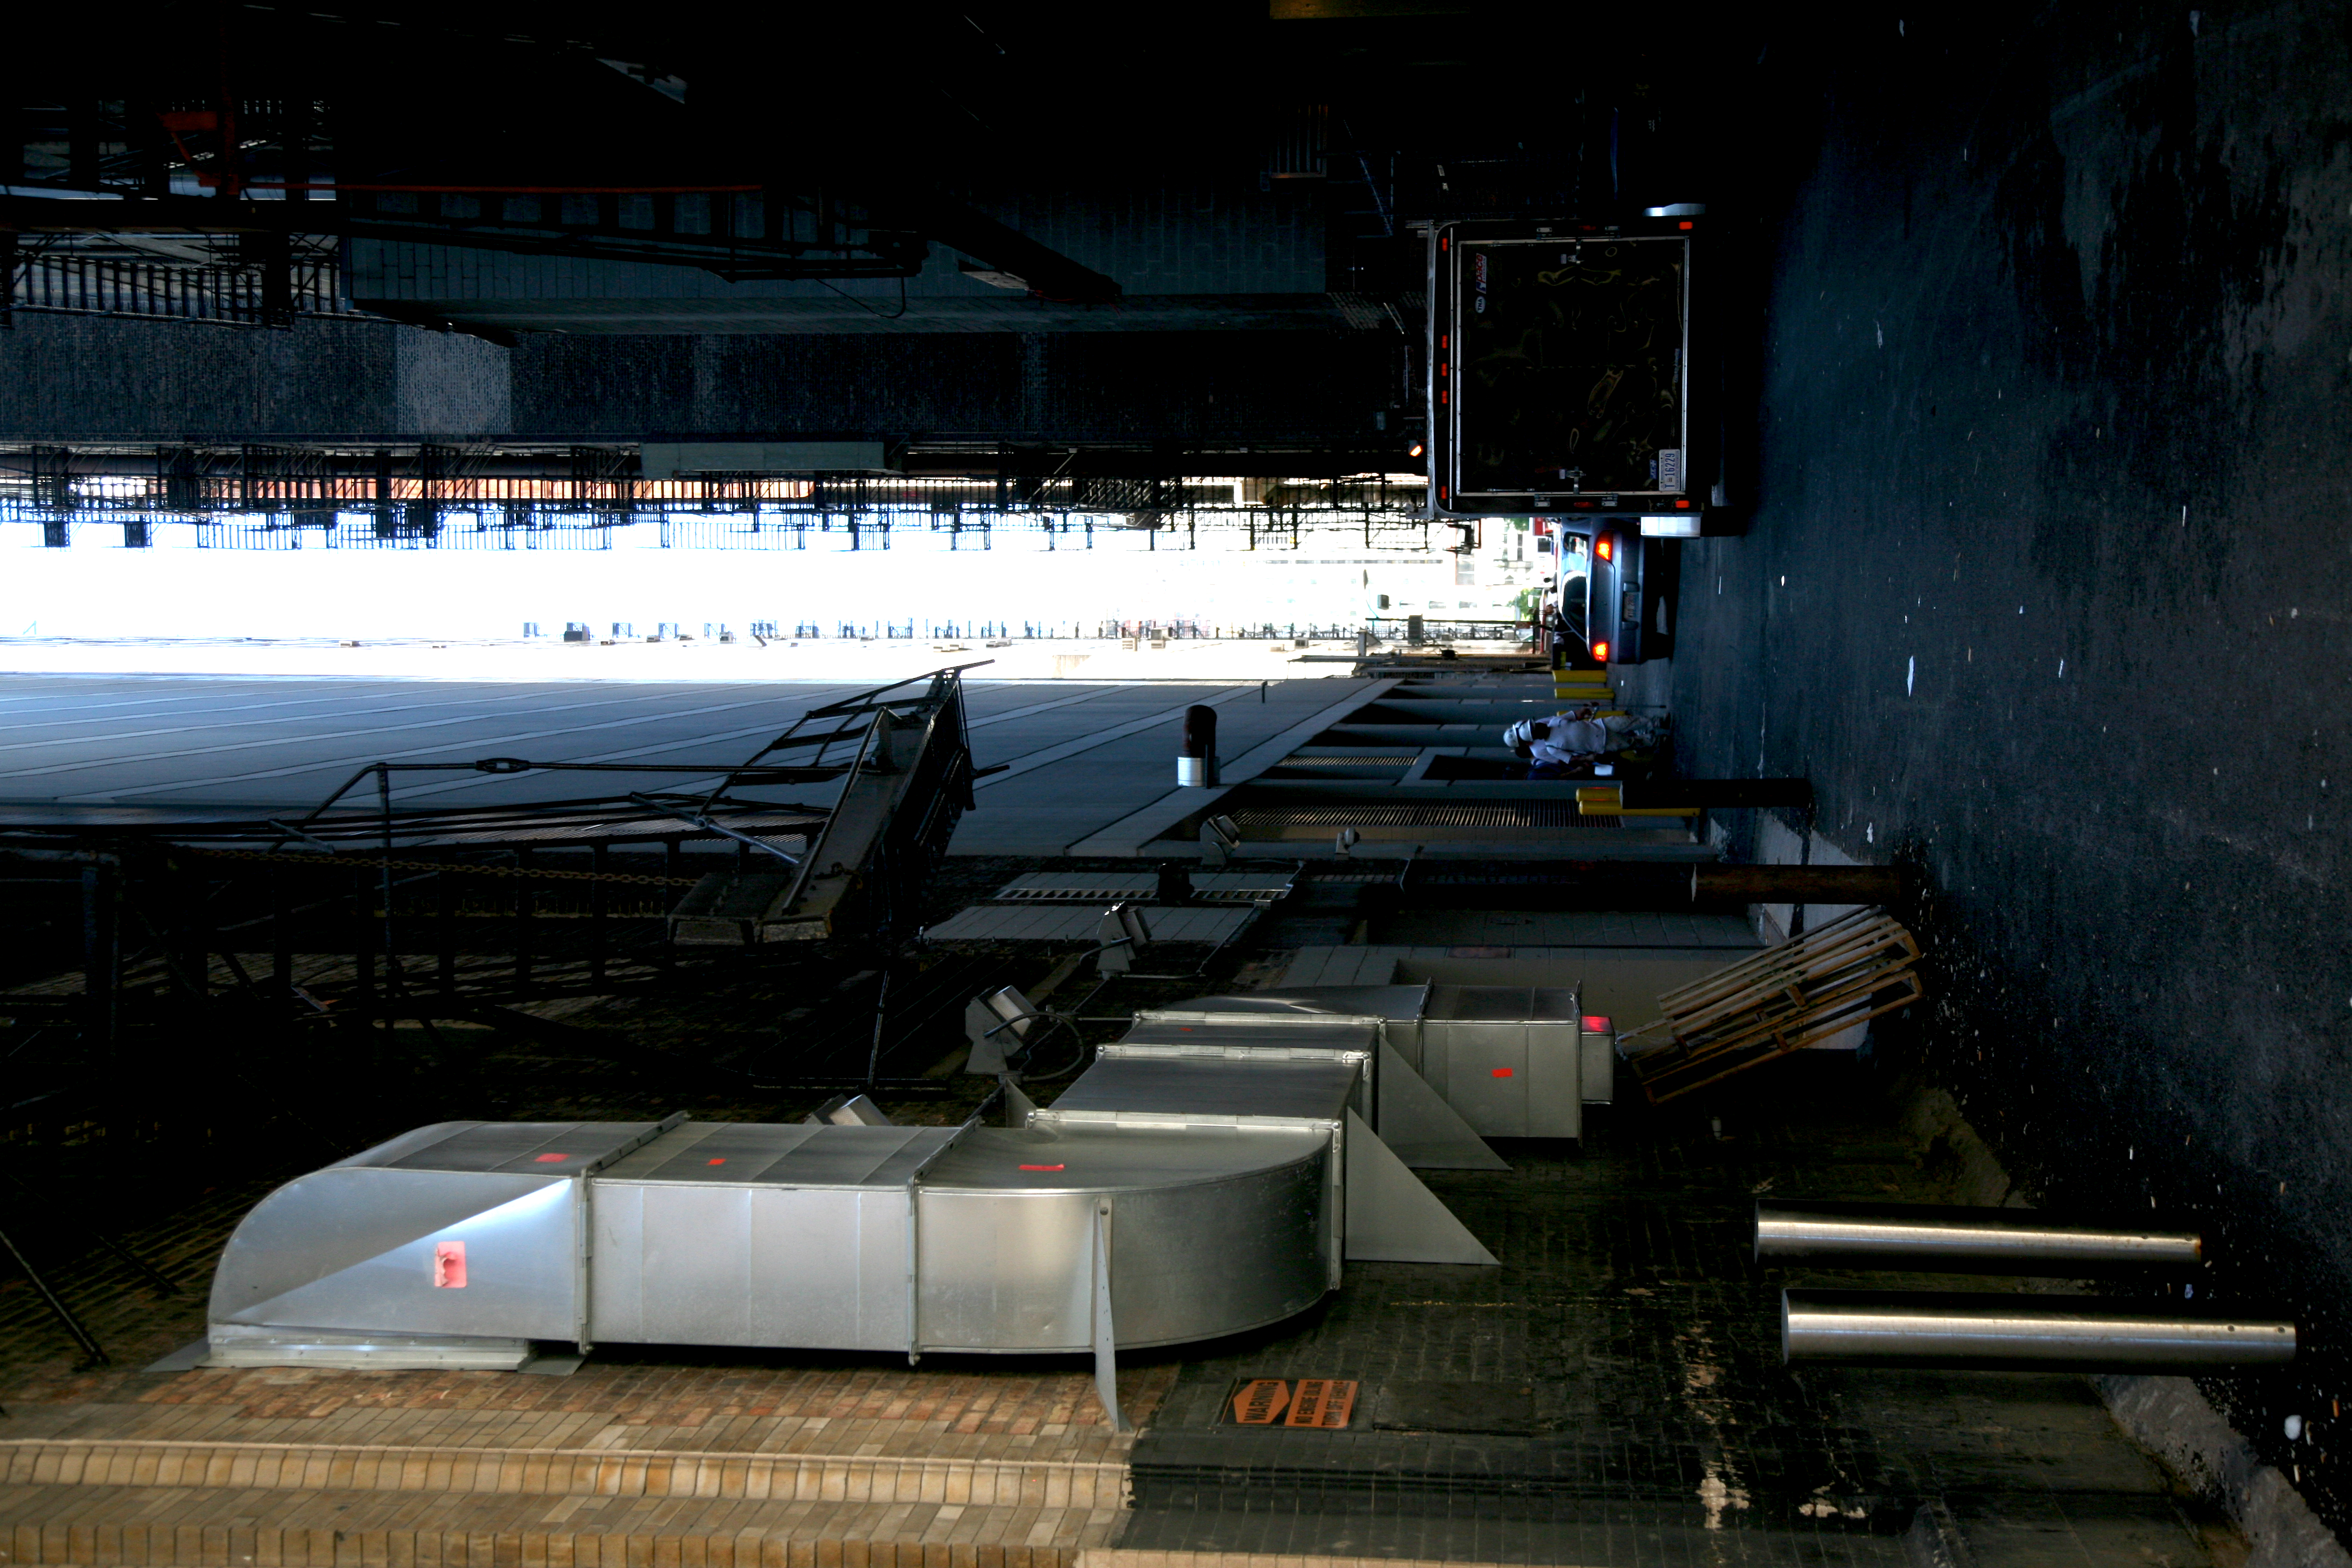
light, architecture, road, street, night, building, alley, city, cityscape, downtown, evening, color, chicago, darkness, lane, lighting, infrastructure, 5d, shape, loop, urban area